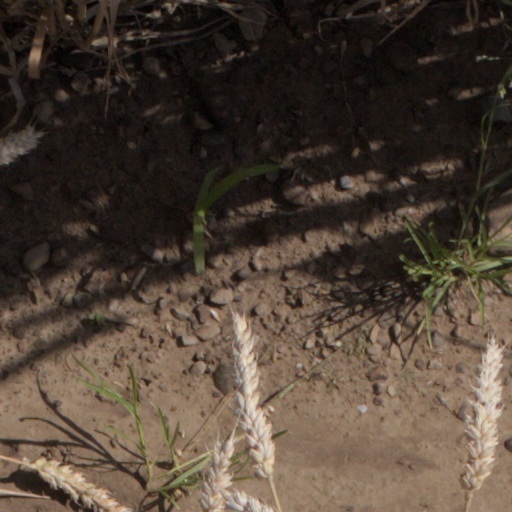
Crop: wheat